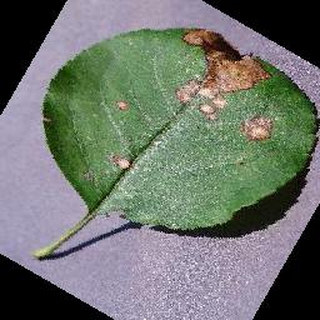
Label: apple_black_rot